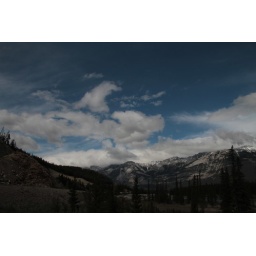
The clouds sweep around the snow-capped mountains surrounding Jasper.